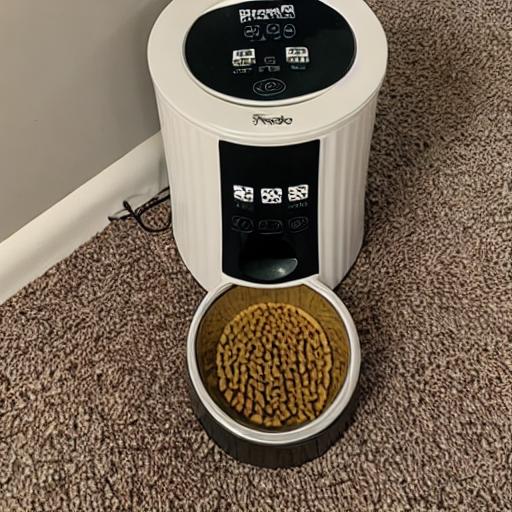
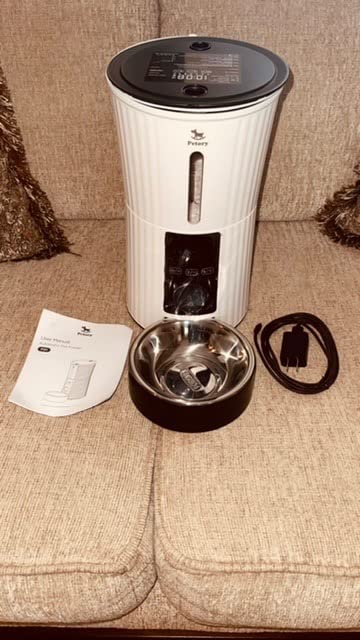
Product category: items_feeder
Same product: no